Gene Colan

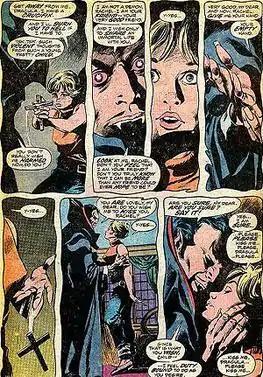
Colan page from "The Tomb of Dracula" #40 (Jan. 1976). Inked by Tom Palmer.

Colan's style, characterized by fluid figure drawing and extensive use of shadow, was unusual among Silver Age comic artists, and became more pronounced as his career progressed. He usually worked as a penciller, with Frank Giacoia and Tom Palmer as his most frequent inkers. Colan broke from the mass-market comic book penciller/inker/colorist assembly-line system by creating finished drawings in graphite and watercolor on such projects as the DC Comics miniseries "Nathaniel Dusk" (1984) and "Nathaniel Dusk II" (1985–86), and the feature "Ragamuffins" in the Eclipse Comics umbrella series "Eclipse" #3, 5, and 8 (1981–83), with frequent collaborator Don McGregor.